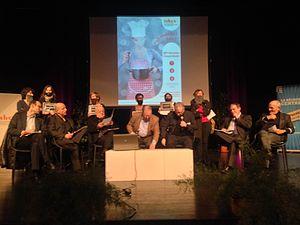
action du groupe d'action féministe La Barbe, université de la gastronomie à Tours - Rencontres François Rabelais 09 11 2013
La Barbe est un groupe d'action féministe fondé en 2008 en France. Ses militantes dénoncent l'absence ou la sous-représentation des femmes dans des instances de pouvoir économiques, politiques, culturelles et médiatiques.